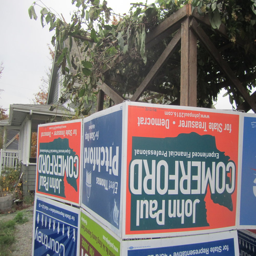
signs are fastened to each other with wires in their core cells